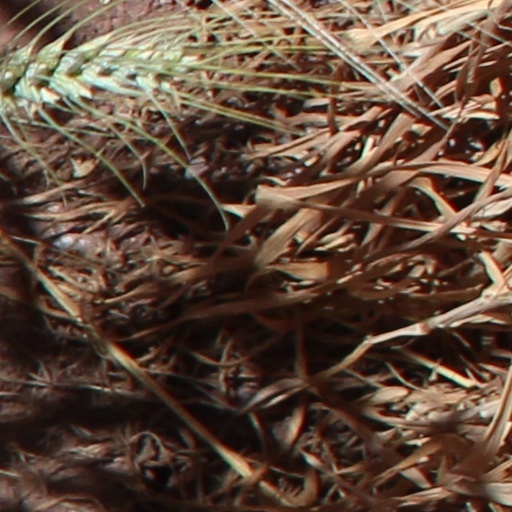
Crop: wheat